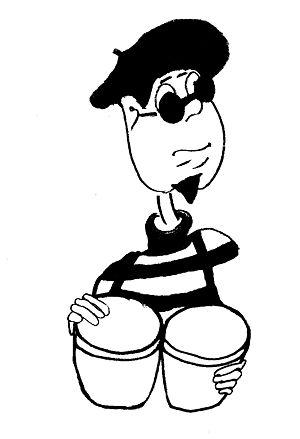
Le mot Beatnik apparaît pour la première fois le 2 avril 1958 sous la plume de Herb Caen dans le journal San Francisco Chronicle. Il désigne alors de façon péjorative les membres de la génération beat.